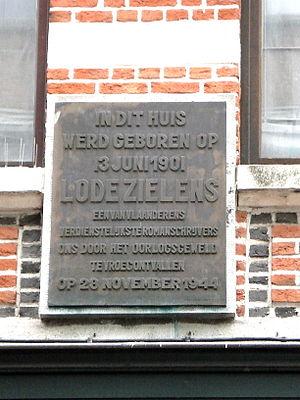
Lode Zielens est un écrivain flamand, né dans un quartier populaire d’Anvers le 13 juin 1901 et mort le 28 novembre 1944. Autodidacte, il est l’auteur, en dépit de sa mort prématurée, d’une liste appréciable de romans et récits réalistes, souvent à forte portée sociale. Il fut engagé à la fois dans le mouvement ouvrier et dans le mouvement d’émancipation flamande. Il reste avant tout l’auteur du roman Moeder, waarom leven wij?, généralement — et sans doute un peu schématiquement — qualifié de ‘naturaliste’, qui fut adapté pour le petit écran en 1993, et qui trouve encore quelques lecteurs aujourd’hui.